Kusina Kings

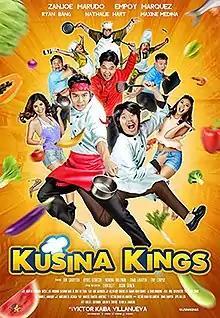
Theatrical release poster

Kusina Kings is a Philippine comedy film written and directed by Victor Kaiba Villanueva with the film producer Carlo Katigbak the current president of ABS-CBN Corporation. The film starred Zanjoe Marudo and Empoy Marquez, and was released by Star Cinema in the Philippines on July 25, 2018.